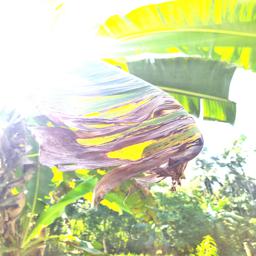
Label: BLACK SIGATOKA